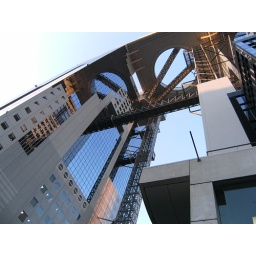
The Umeda sky building in Osaka, Japan